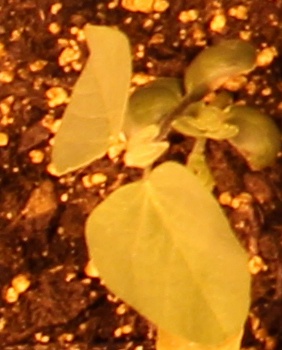
Label: Soybean